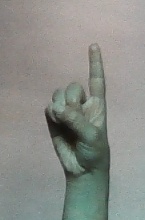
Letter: bb